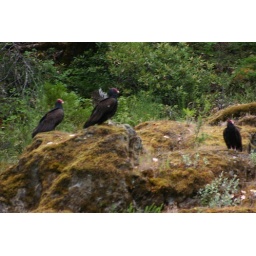
buzzards on the Rogue river picture by white water warehouse